Punakha Dzong

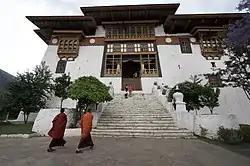
Main entrance

The House of Wangchuck currently rules the country. This monarchy was established in 1907. The same year, Punakha Dzong was the site of the coronation of Sir Ugyen Wangchuck as the first Druk Gyalpo. At that time, Punakha was the capital of Bhutan. Three years later, a treaty was signed at Punakha whereby the British agreed not to interfere in Bhutanese internal affairs and Bhutan allowed Britain to direct its foreign affairs.